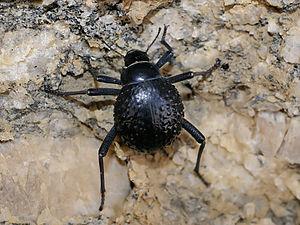
Ténébrionidé à Vogelfederberg, en Namibie.